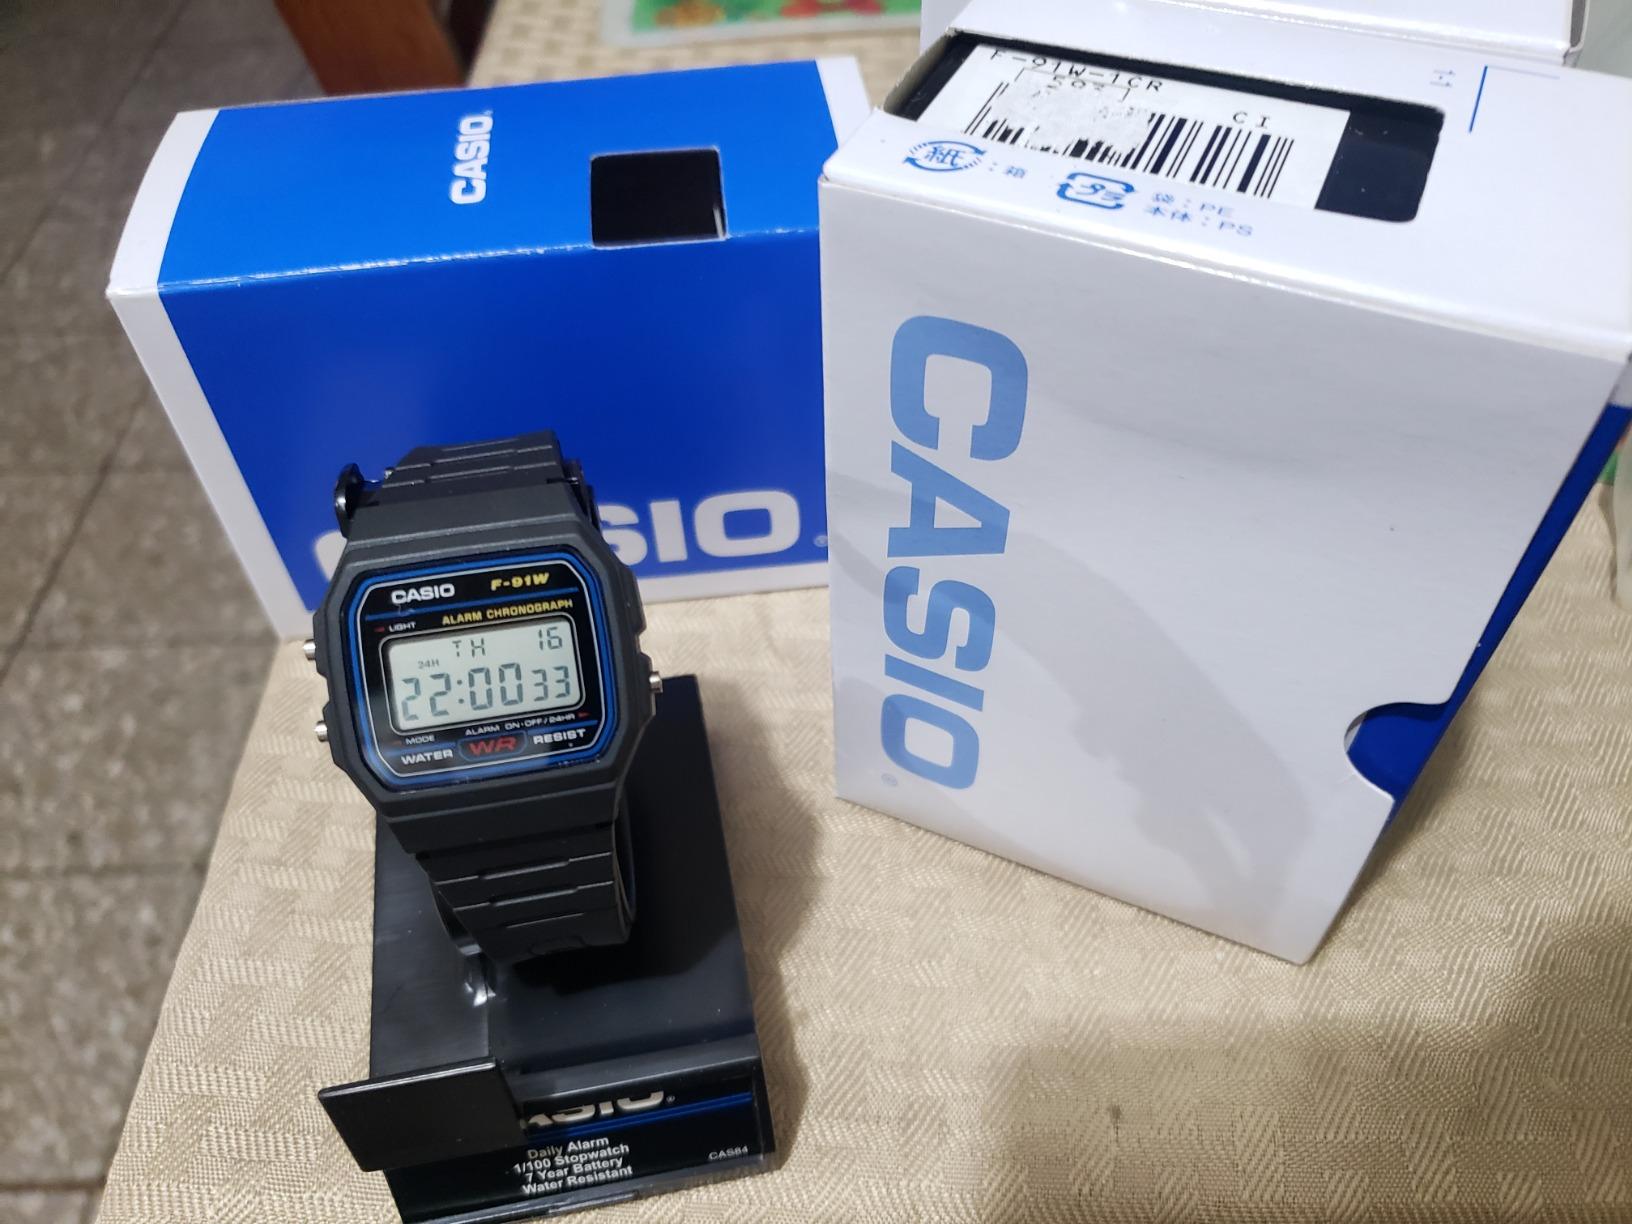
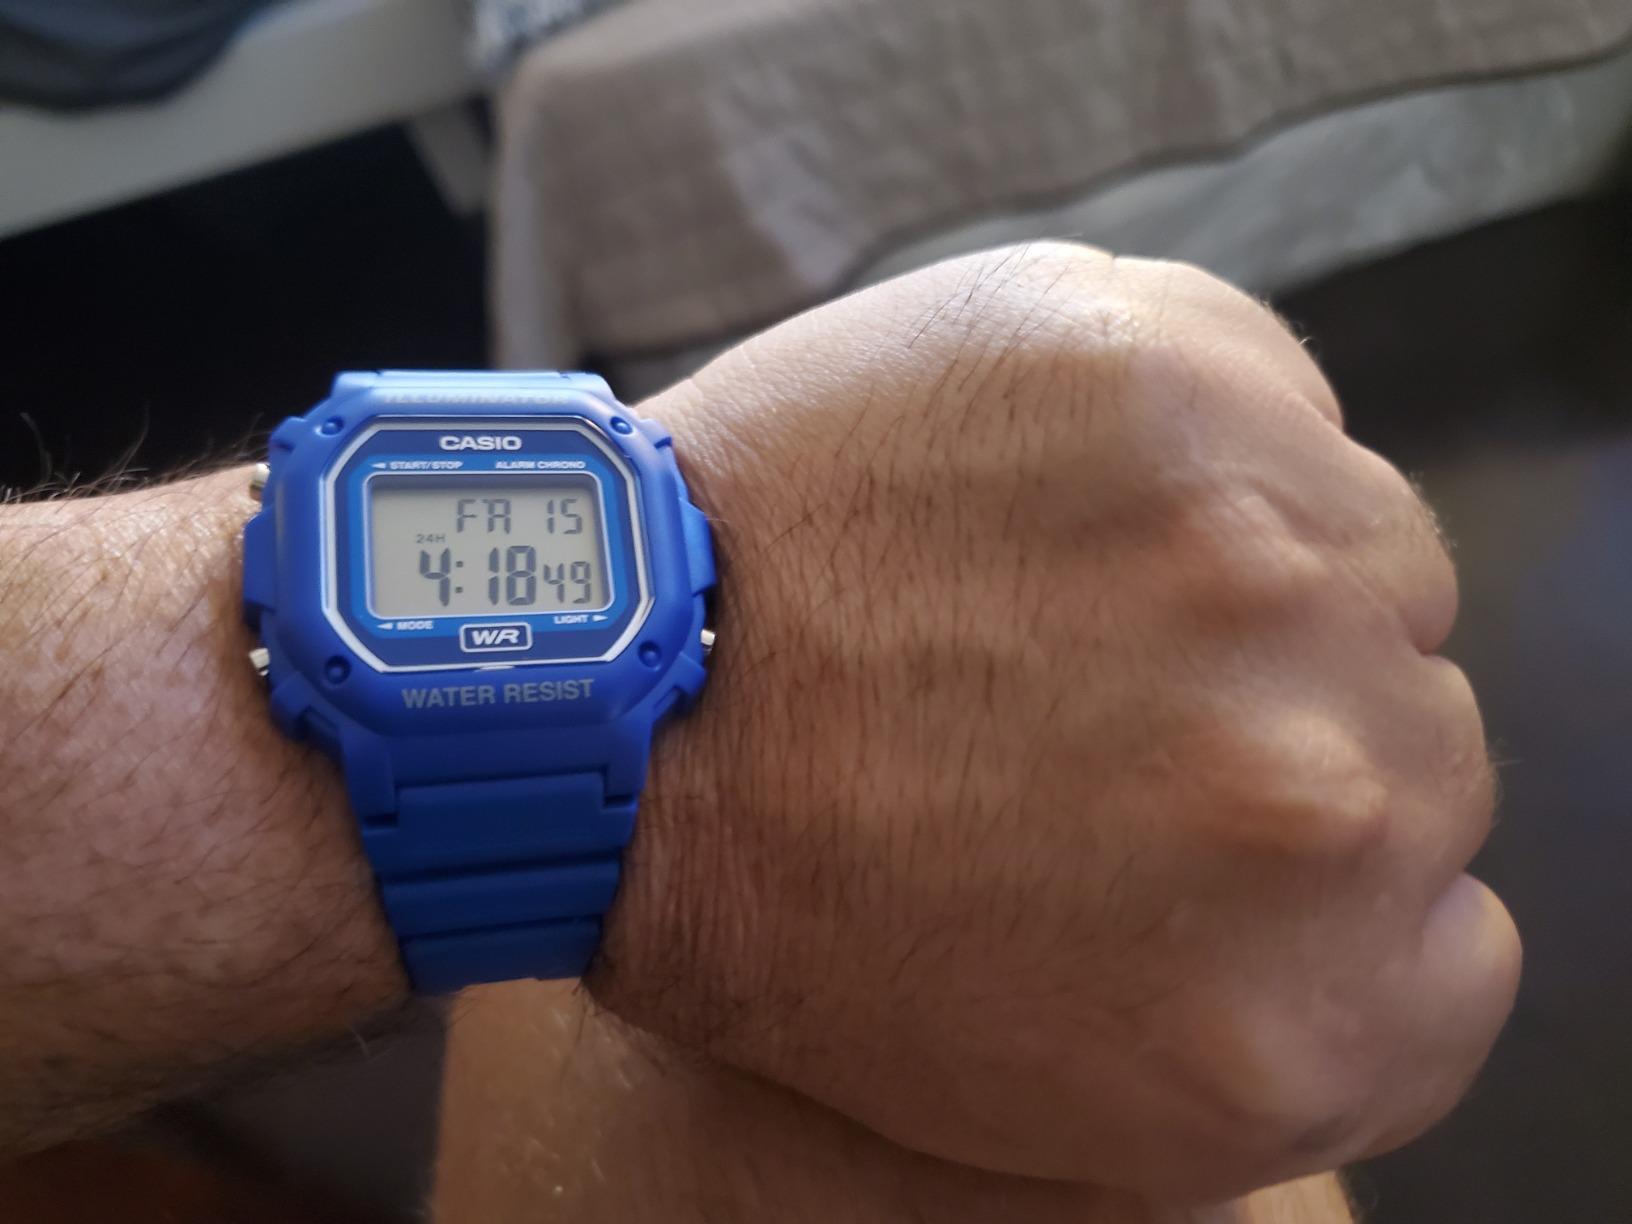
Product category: accessories_watch
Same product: no